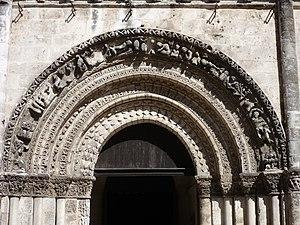
Église Saint-Léger de Cognac (Charente, Poitou-Charentes, France).
L'église Saint-Léger est la plus grande des églises de Cognac. Ancienne prieurale des bénédictins, elle est aujourd'hui la principale église paroissiale de la ville. Construite à partir de 1130, elle fut agrandie et remaniée au cours des trois siècles qui suivirent, ce qui explique la présence de nombreux styles architecturaux, un assemblage unique dans une région où on observe une prédominance du style roman.
L'iconographie des modillons romans décrit les modillons recensés par les nombreuses études consacrées à l'art roman ; ils sont essentiellement visibles à l'extérieur des églises de l'Arc atlantique allant du nord-ouest de l'Espagne à l'Angleterre et l'Irlande, en passant par l'Aquitaine, la région Poitou-Charentes, le Maine et la Normandie.